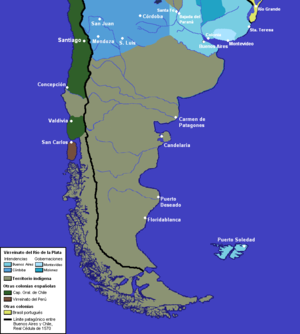
Le 6 novembre 1820, le colonel américain au service des Provinces Unies du Río de la Plata, David Jewett, commandant la frégate Heroína, prend possession des îles Malouines à Puerto Soledad au nom du Gouvernement de ces Provinces Unies, qui allaient devenir par la suite l’Argentine.
La province de Buenos Aires est la province la plus grande, la plus riche et la plus peuplée d'Argentine, bien que la municipalité de la ville de Buenos Aires, capitale de la République argentine n'en fasse pas partie. La province avait 15 625 084 habitants en 2010. L'agglomération du grand La Plata, sa capitale, en avait 799 523 la même année.
La province de La Pampa est une province du centre de l'Argentine. Elle est bordée à l'ouest par la province de Mendoza, au sud par le Río Colorado qui la sépare de la province de Río Negro, à l'est par celle de Buenos Aires et au nord par la province de San Luis et celle de Córdoba. Sa capitale est Santa Rosa.
La province de Río Negro est une province de l'Argentine. Elle est située au sud du pays, en Patagonie. Elle est bordée au nord par la province de La Pampa, à l'est par celle de Buenos Aires, au sud par le Chubut et à l'ouest par le Neuquén et, séparée par la cordillère des Andes, par la République du Chili.